Henry Williams Hise

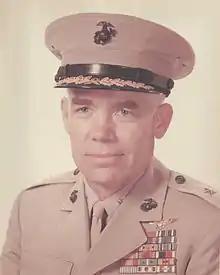
Brigadier General H.W. Hise, USMC (1968–1971)

Henry Williams Hise (July 7, 1920 – October 15, 2010) was a United States Marine Corps Brigadier General. Hise served in World War II, Korea and Vietnam as a Marine Corps aviator, completing five combat tours. He was awarded the Distinguished Flying Cross for his actions during the Guadalcanal Campaign in World War II.